Greg Lourey

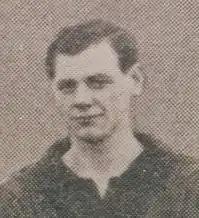

Greg Lourey (born 1 August 1927) is a former Australian rules footballer who played with Melbourne and Fitzroy in the Victorian Football League (VFL).